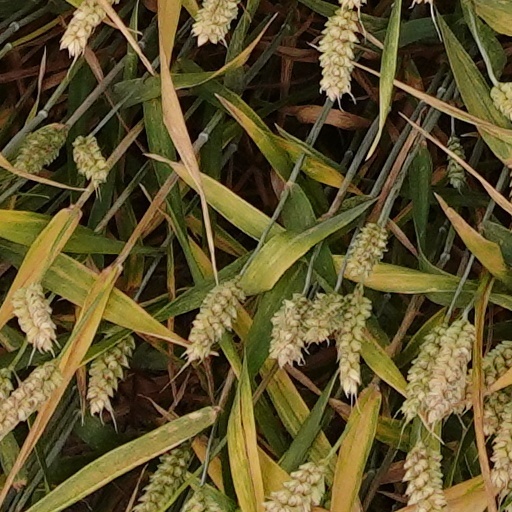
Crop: wheat